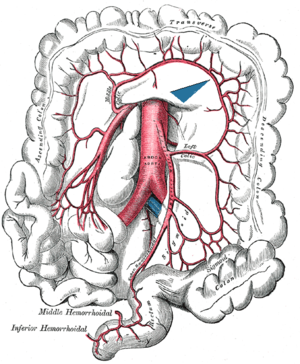
Jean Riolan, dit le Jeune, né en 1577 peut-être à Amiens, ou le 20 février 1580 à Paris, et mort le 19 février 1657, est un médecin français. Il est connu pour son opposition à la théorie de la circulation du sang.
L'artère mésentérique inférieure est une artère amenant du sang oxygéné au tube digestif.